Harvard Crimson baseball

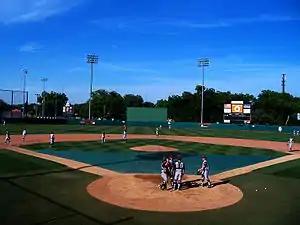

In Walsh's first season, 1996, Harvard won the Rolfe Division, finishing three games ahead of second-place Yale, but was swept by Princeton in the best-of-three Ivy League Championship Series. Harvard then made three consecutive NCAA tournaments, after last having qualified in 1984. It defeated Princeton in the championship series in each season. As the sixth seed in the 1997 NCAA tournament, it placed third in the six-team, double-elimination Midwest Regional. After defeating first-seeded UCLA, 7–2, and fourth-seeded Stetson, 8–6, to open the regional, it lost consecutive games to host Oklahoma State and UCLA and was eliminated. As the fifth seed in the 1998 NCAA tournament, it again finished third in its regional. After losing its opening game to second-seeded Cal State Fullerton, it won elimination games against Nicholls State and Tulane before being eliminated by Fullerton. In the 1999 tournament, the first year of four-team regionals, Harvard lost consecutive games to Pepperdine and VCU.